Markneukirchen

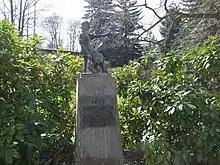
The Musical Instrument Museum, statue in the garden

Markneukirchen's first railway station was on the Chemnitz-Aue-Adorf Line near Siebenbrunn. In 1909 the Stichbahn railway from Siebenbrunn to Erlbach opened with a station near the post office and in the town centre. This closed in 1975 and Siebenbrunn on the Vogtlandbahn became the nearest station again.